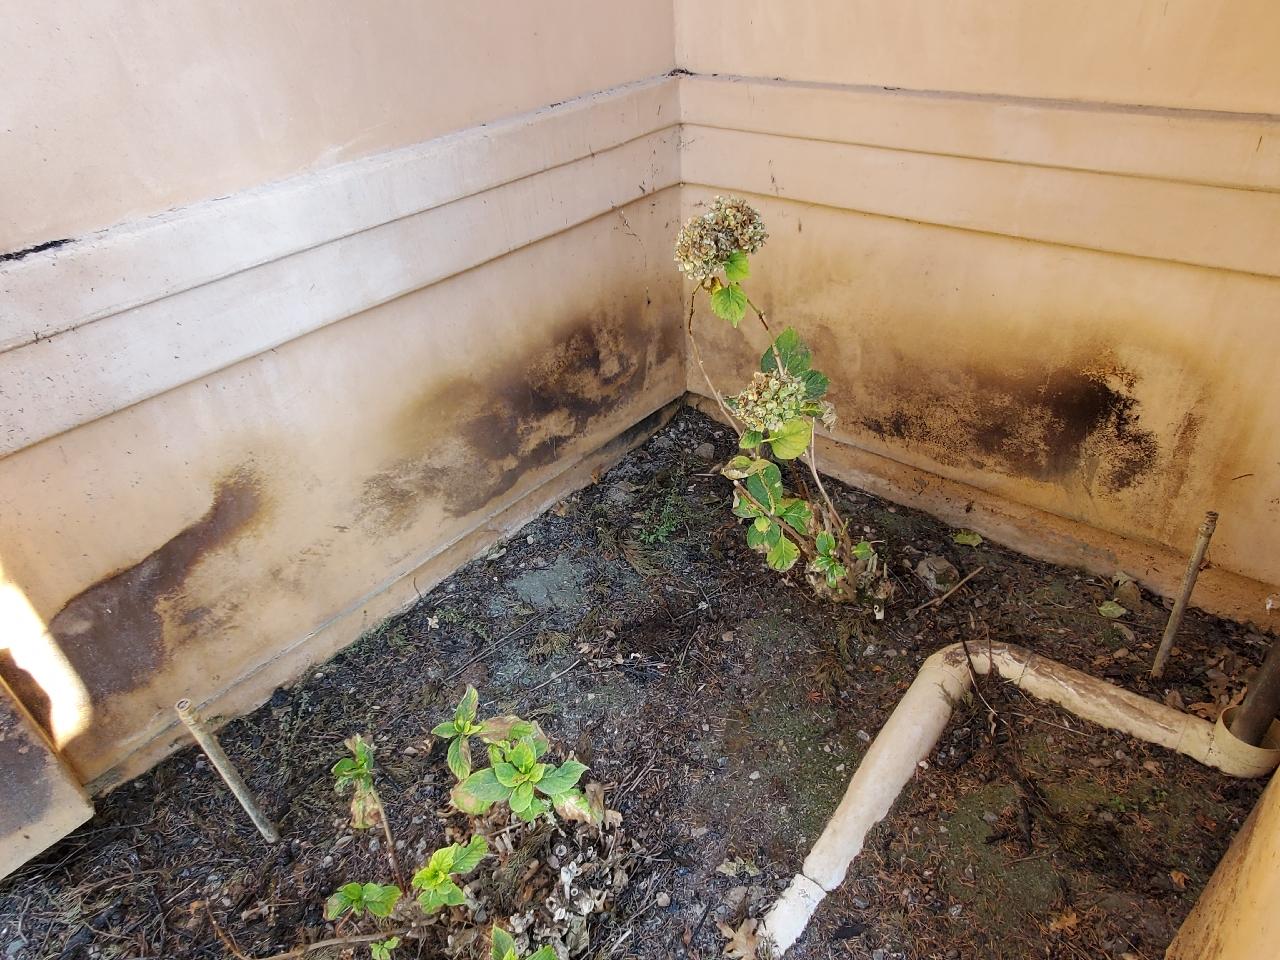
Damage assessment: affected